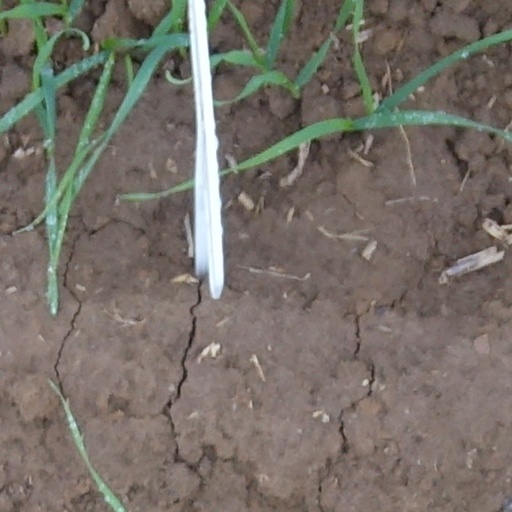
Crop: wheat